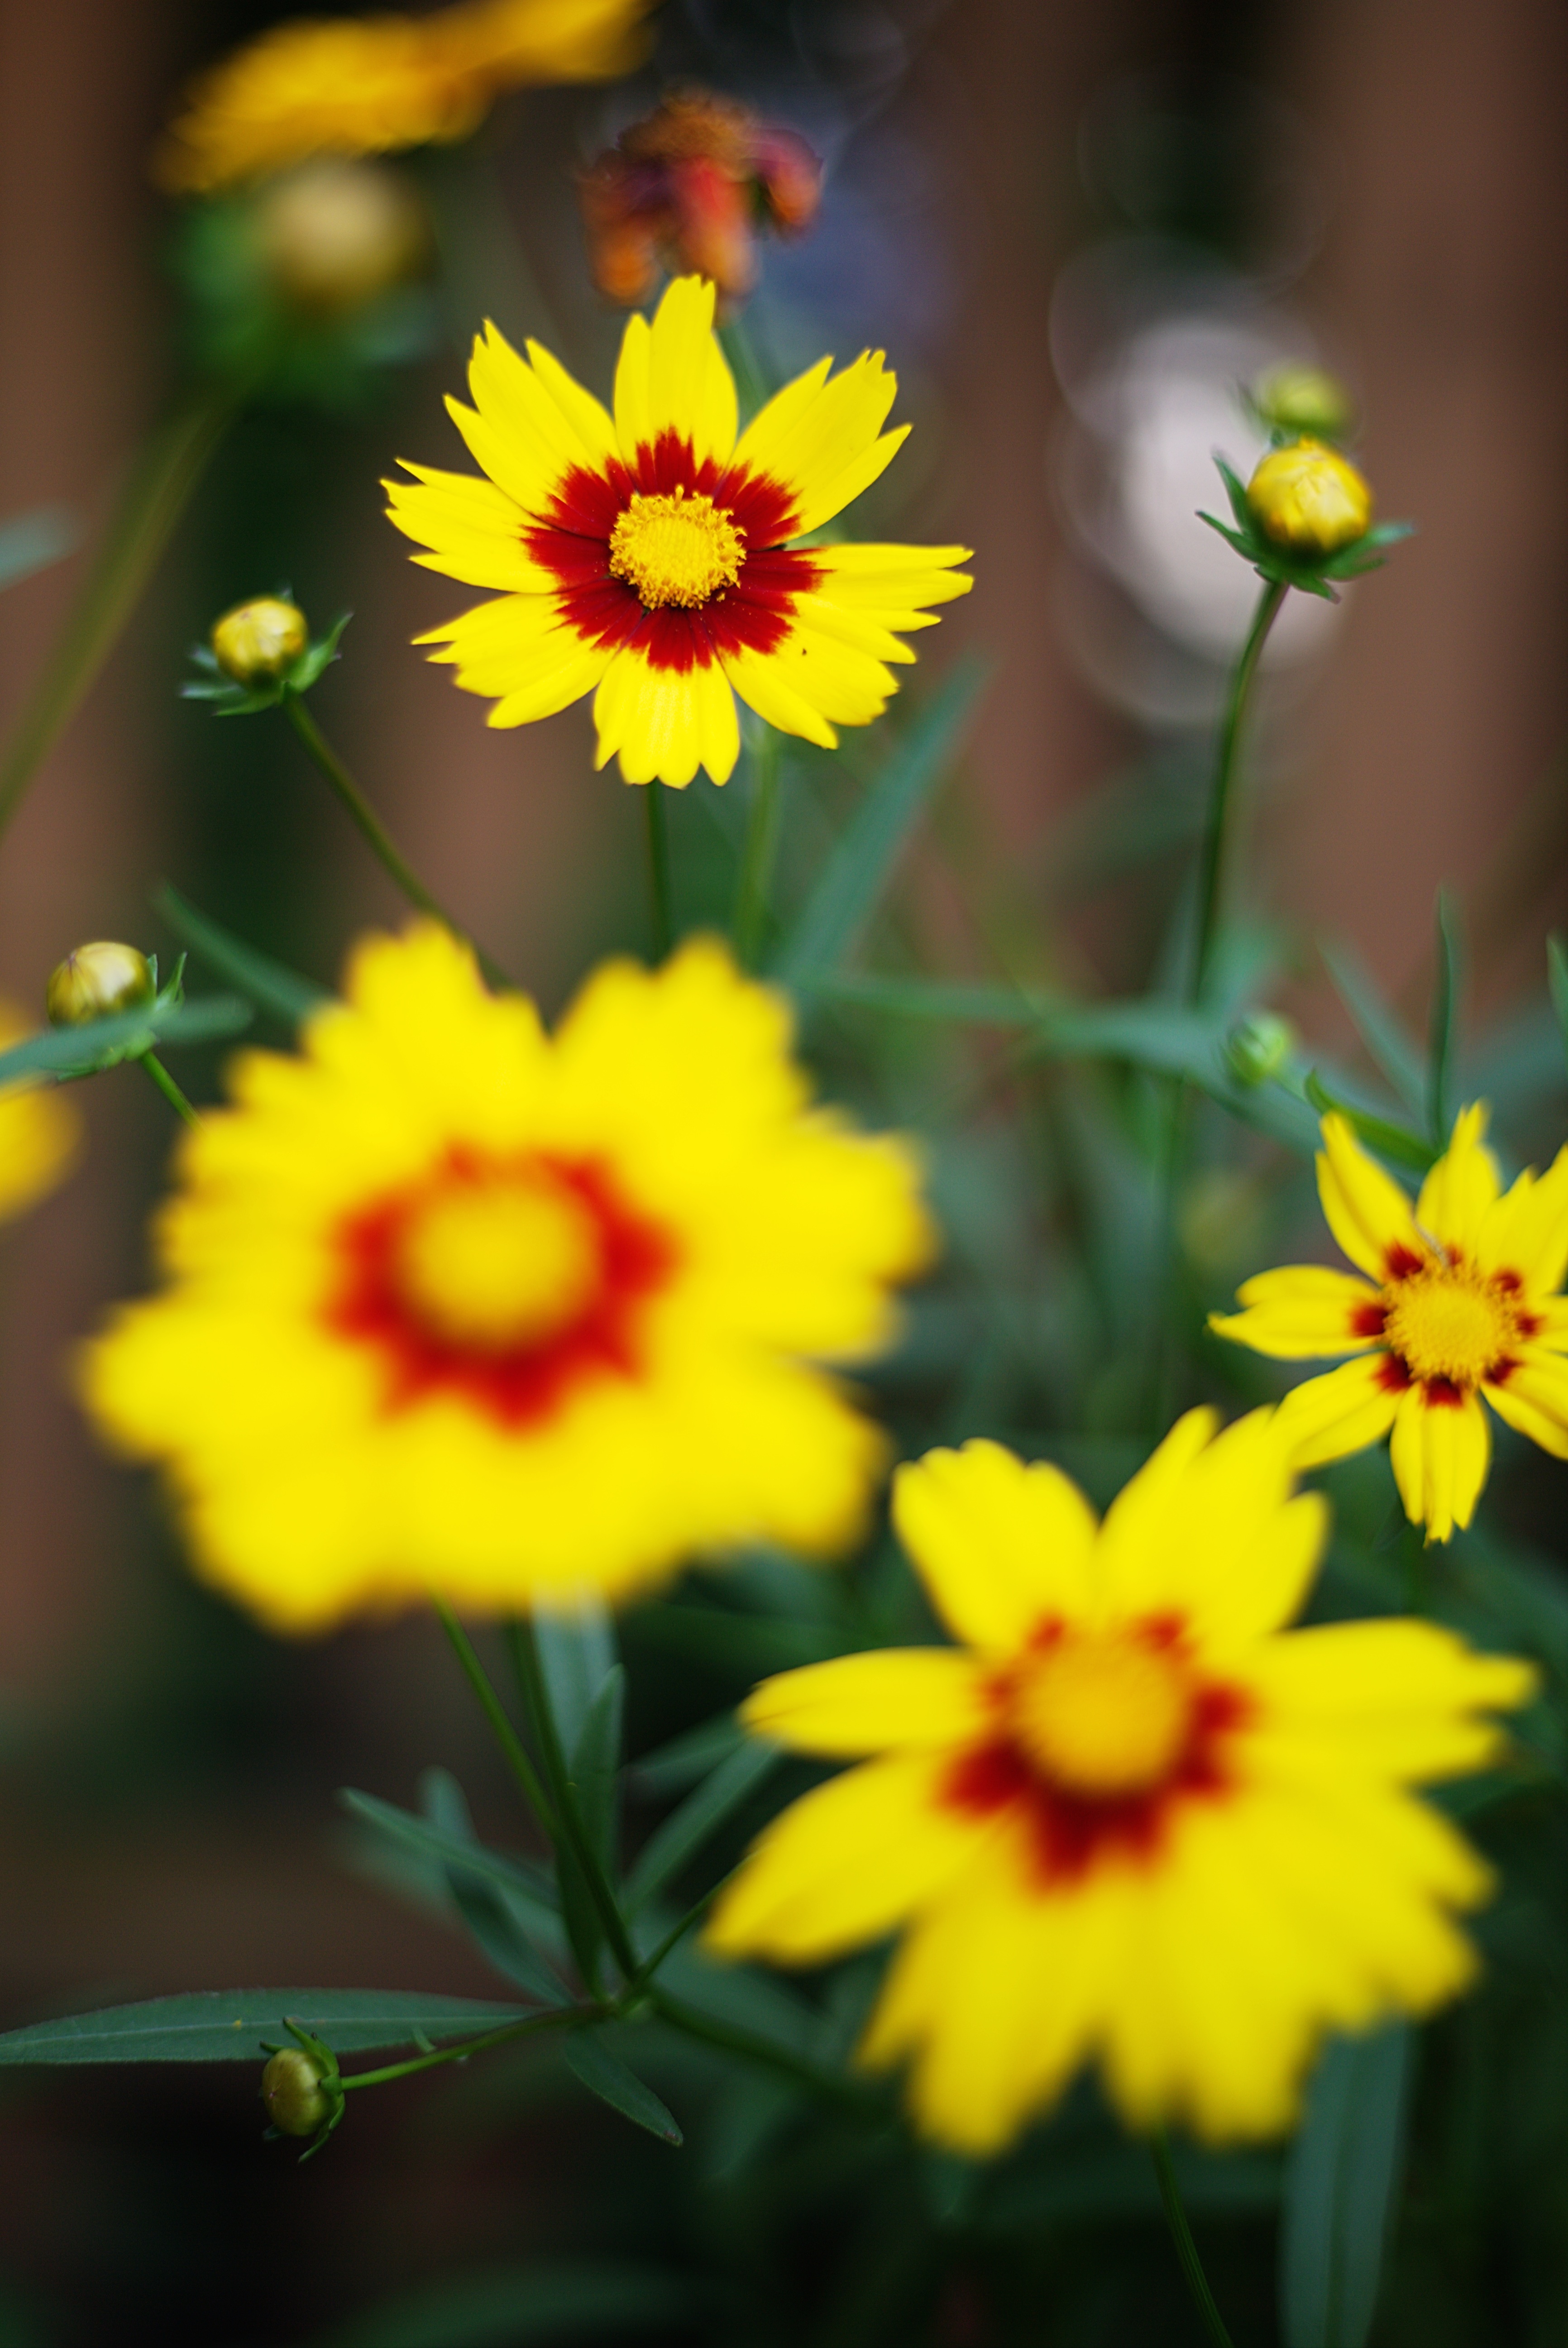
flower, yellow, nature, flora, plant, macro photography, botany, close up, land plant, petal, daisy, daisy family, wildflower, sunlight, flowering plant, plant stem, herb, annual plant, oxeye daisy, meadow, blossom